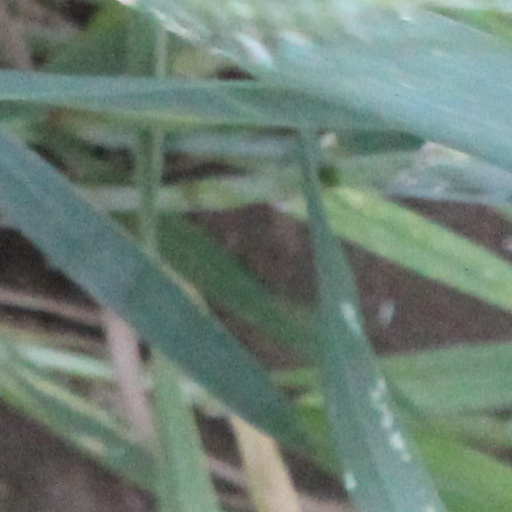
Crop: wheat